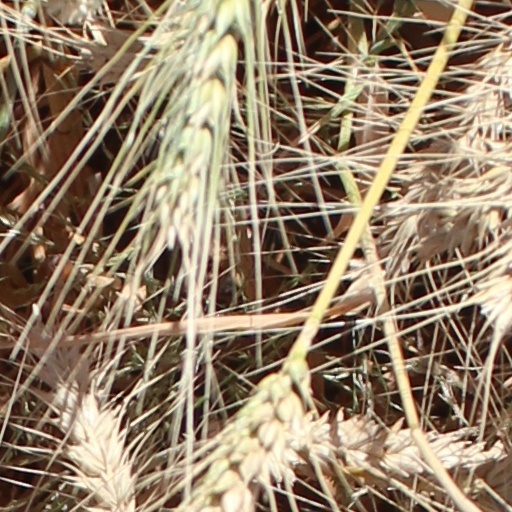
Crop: wheat